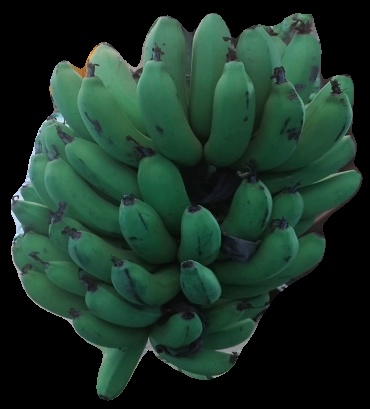
Variety: pachbale
Grade: grade2